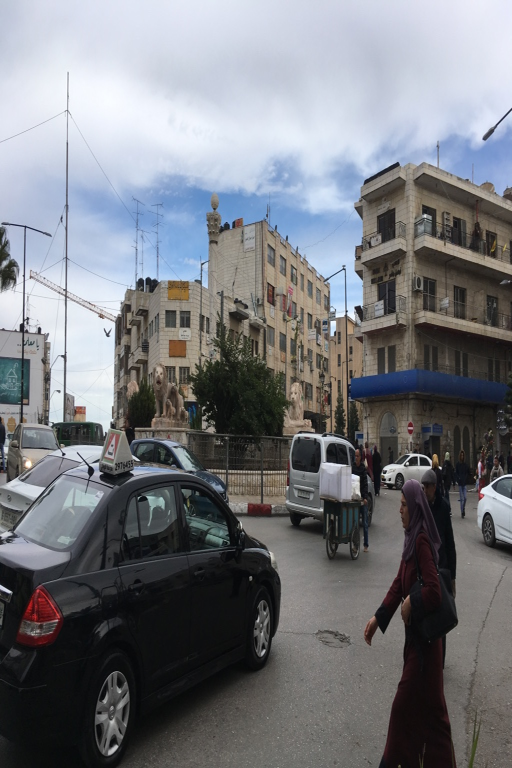
a woman on a street .